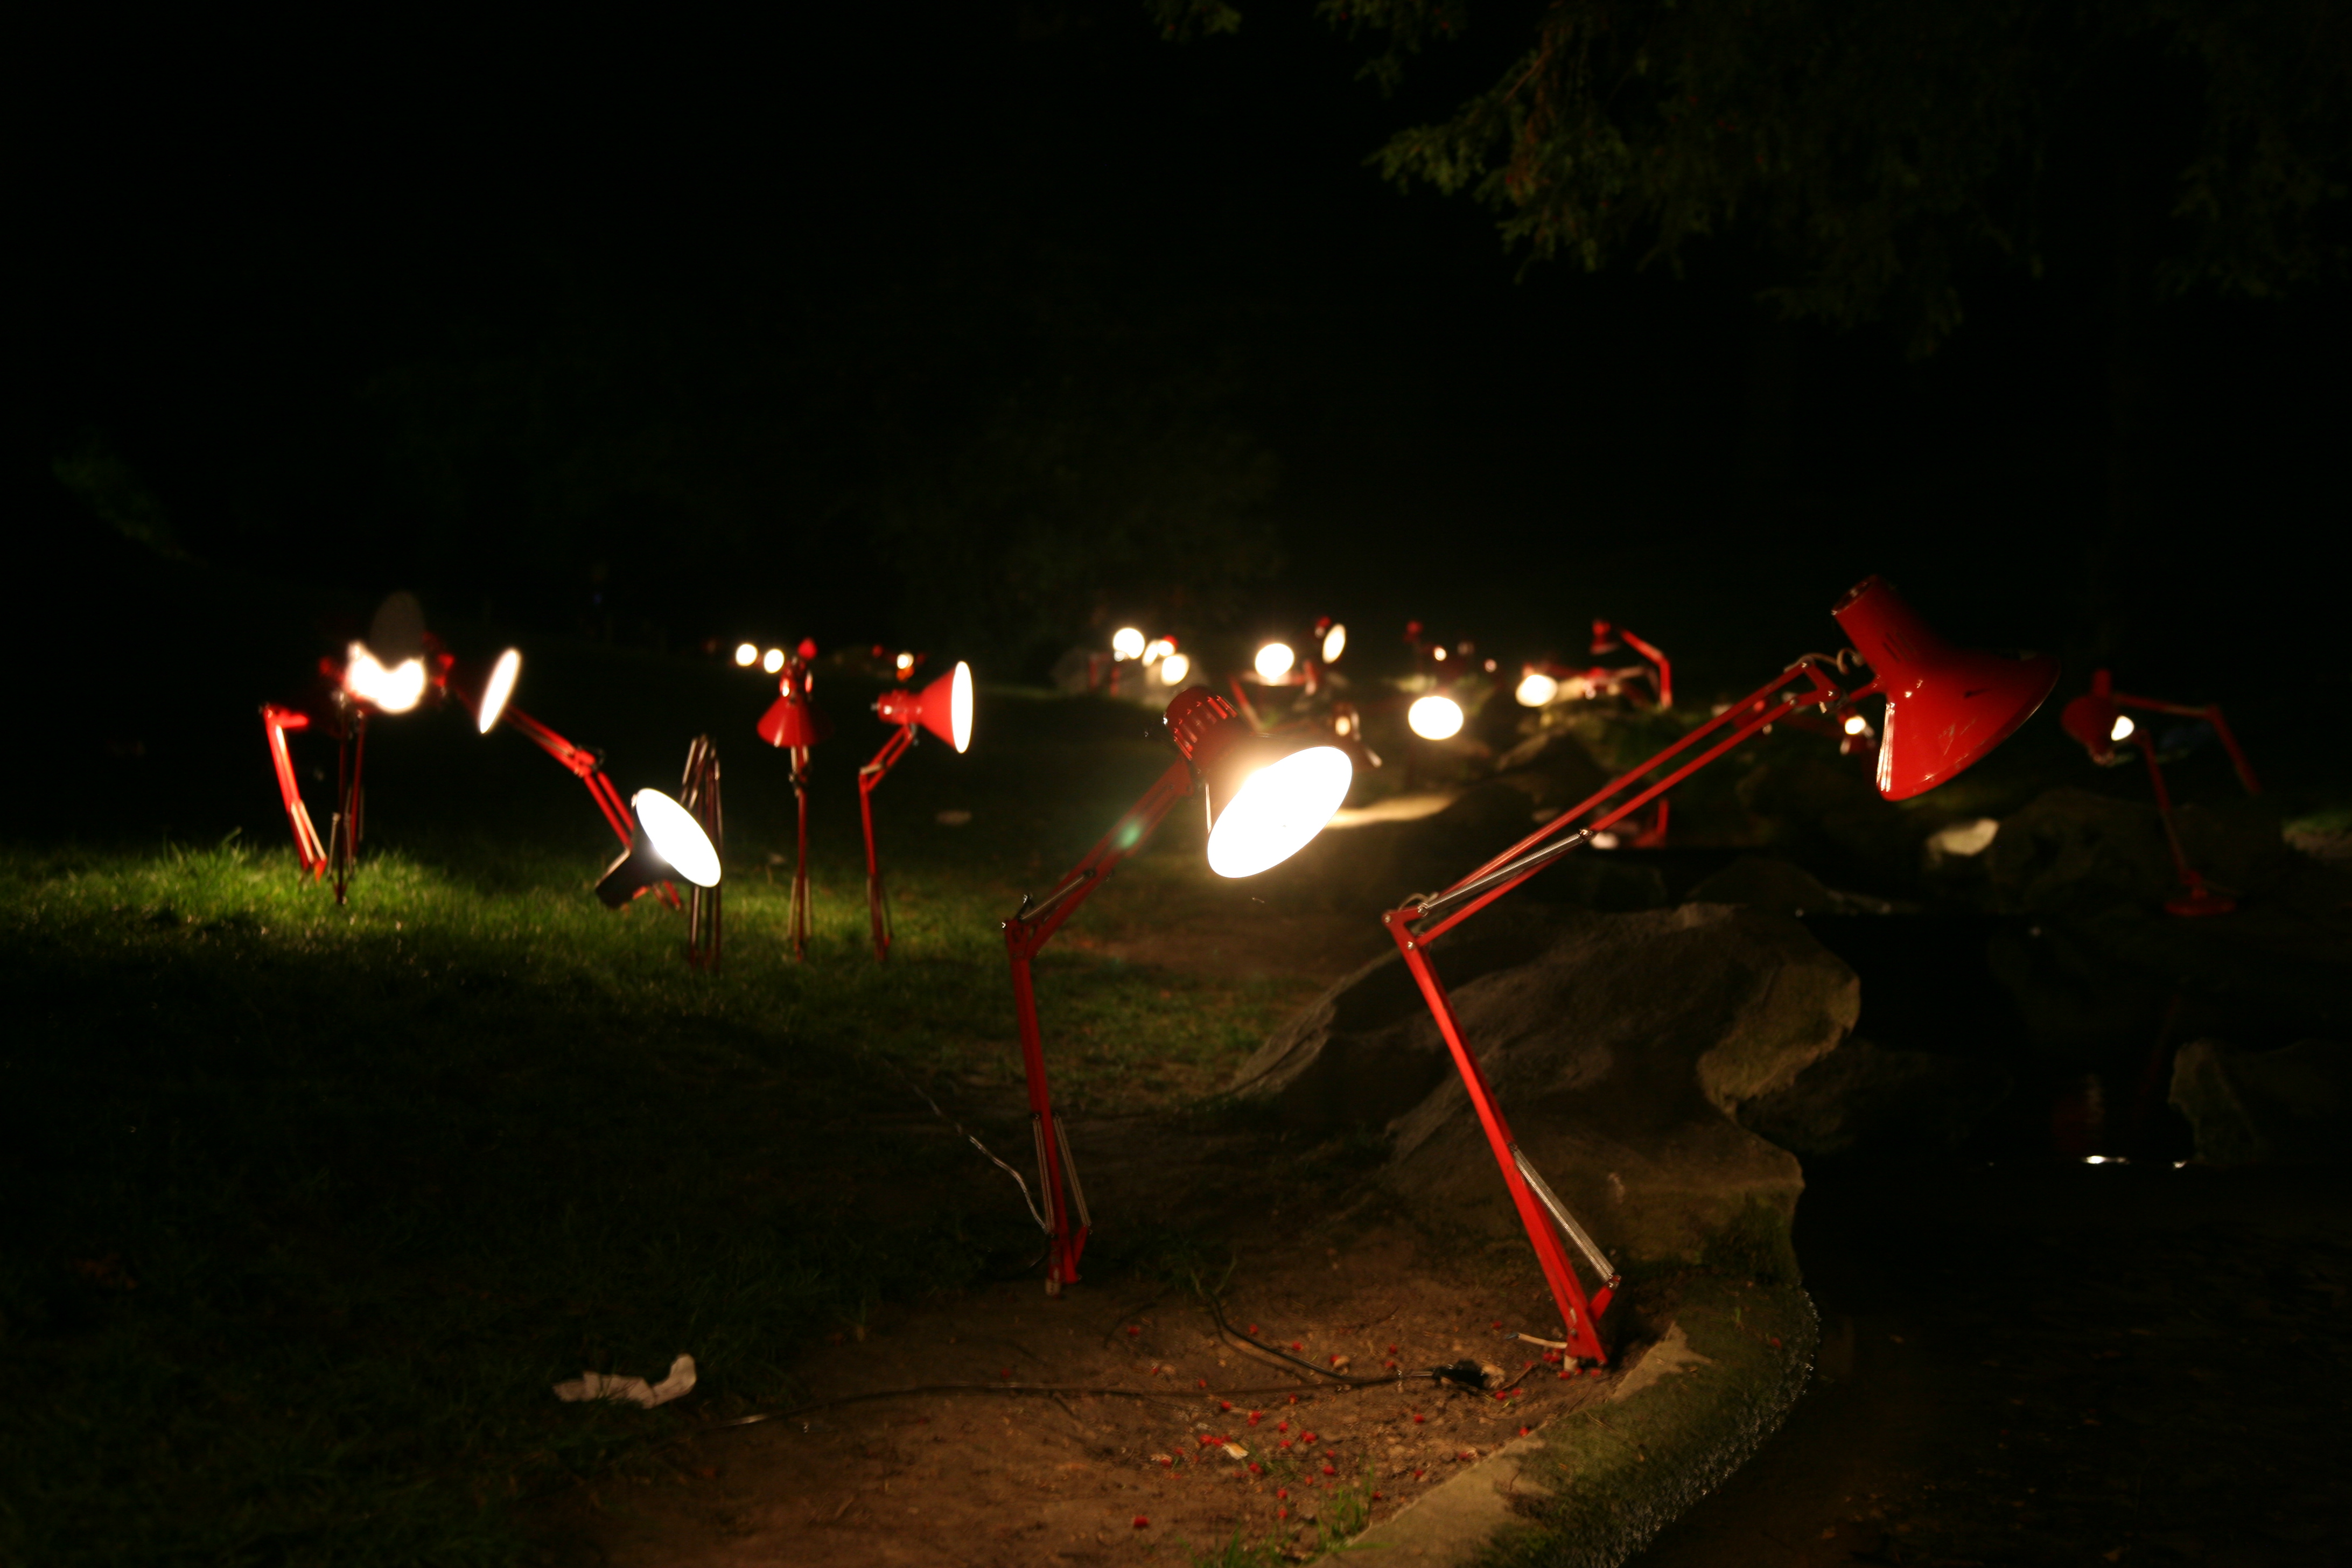
light, night, flower, paris, france, evening, red, park, darkness, street light, lamp, garden, lighting, art, parc, kunst, installation, parque, lampe, parco, parigi, nuitblanche, parijs, whitenight, pary, butteschaumont, installationartists, conceptualartists, lampada, runeguneriussen, lampara